England in the Middle Ages

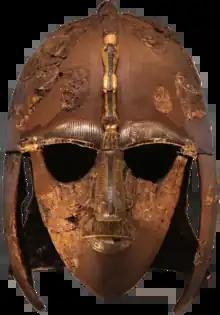
Ceremonial Anglo-Saxon helmet from the Sutton Hoo burial, 7th century

In the 7th century, the Kingdom of Mercia rose to prominence under the leadership of King Penda. Mercia invaded neighbouring lands until it loosely controlled around 50 "regiones" covering much of England. Mercia and the remaining kingdoms, led by their warrior elites, continued to compete for territory throughout the 8th century. Massive earthworks, such as the defensive dyke built by Offa of Mercia, helped to defend key frontiers and towns. In 789, however, the first Scandinavian raids on England began; these Viking attacks grew in number and scale until in 865 the Danish "micel here" or Great Army, invaded England, captured York and defeated the kingdom of East Anglia. Mercia and Northumbria fell in 875 and 876, and Alfred of Wessex was driven into internal exile in 878.